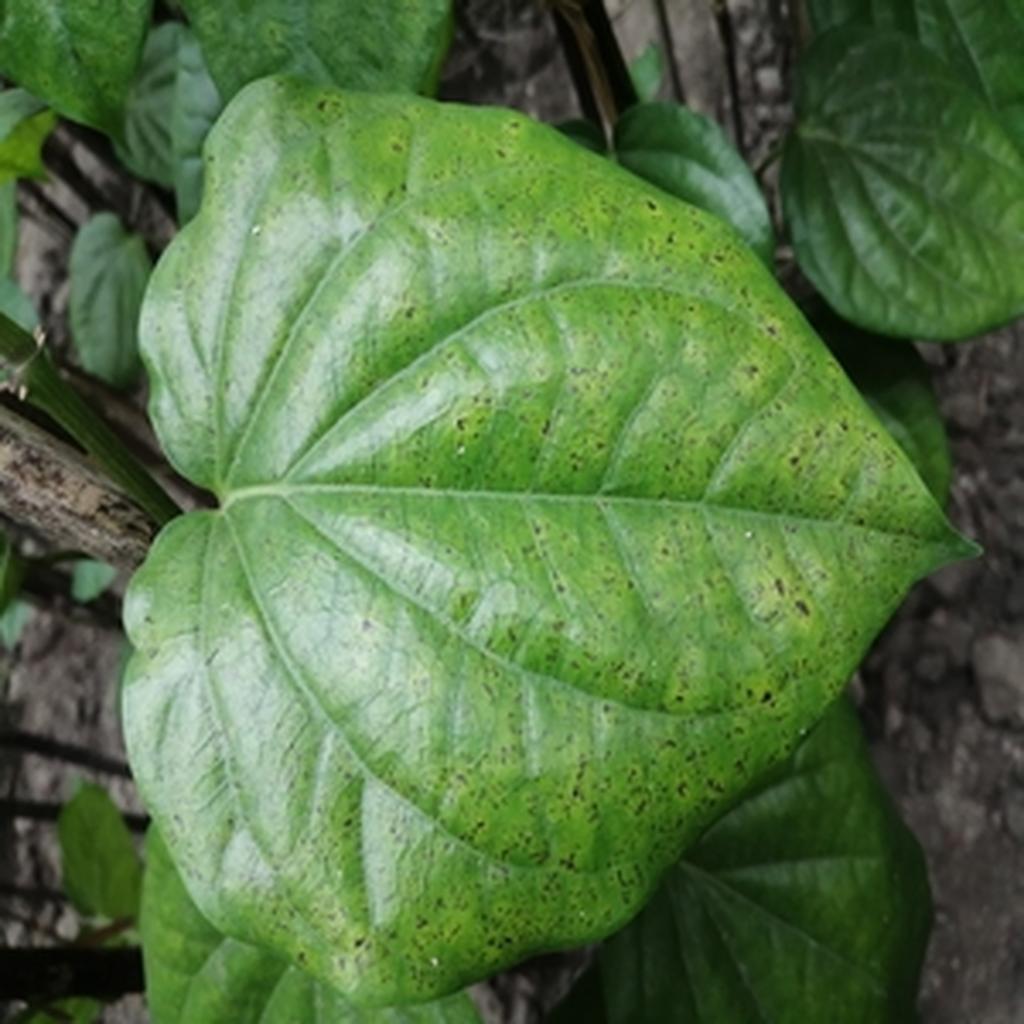
Label: Leaf_Spot